Triplet lens

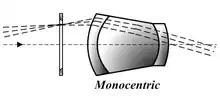
A Steinheil triplet telescope eyepiece

The three lenses may be cemented together, as in the Steinheil triplet (optimized for finite conjugate ratio) or the Hastings triplet (optimized for infinite conjugate ratio). Or a triplet may be designed with three spaced glasses, as in the Cooke triplet. The former has the advantage of higher optical throughput due to fewer air-glass interfaces, but the latter provides greater flexibility in aberration control, as the internal surfaces are not confined to have the same radii of curvature.